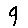
Label: 9